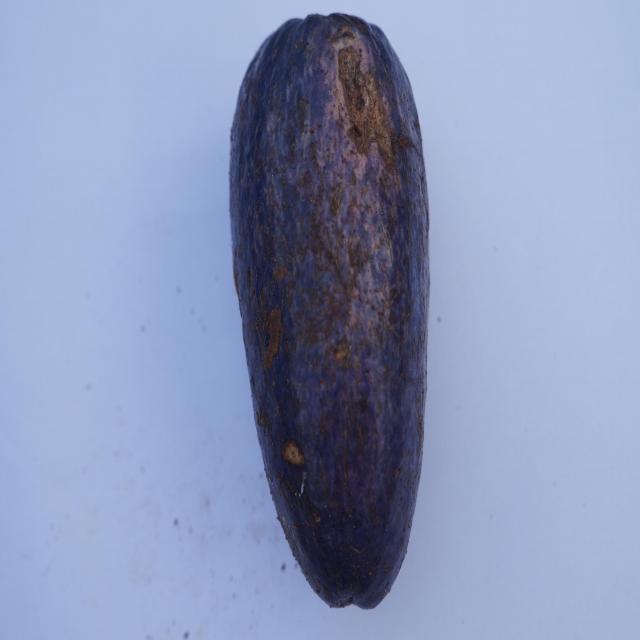
Plum grade: unaffected